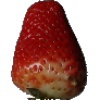
Label: Strawberry 1